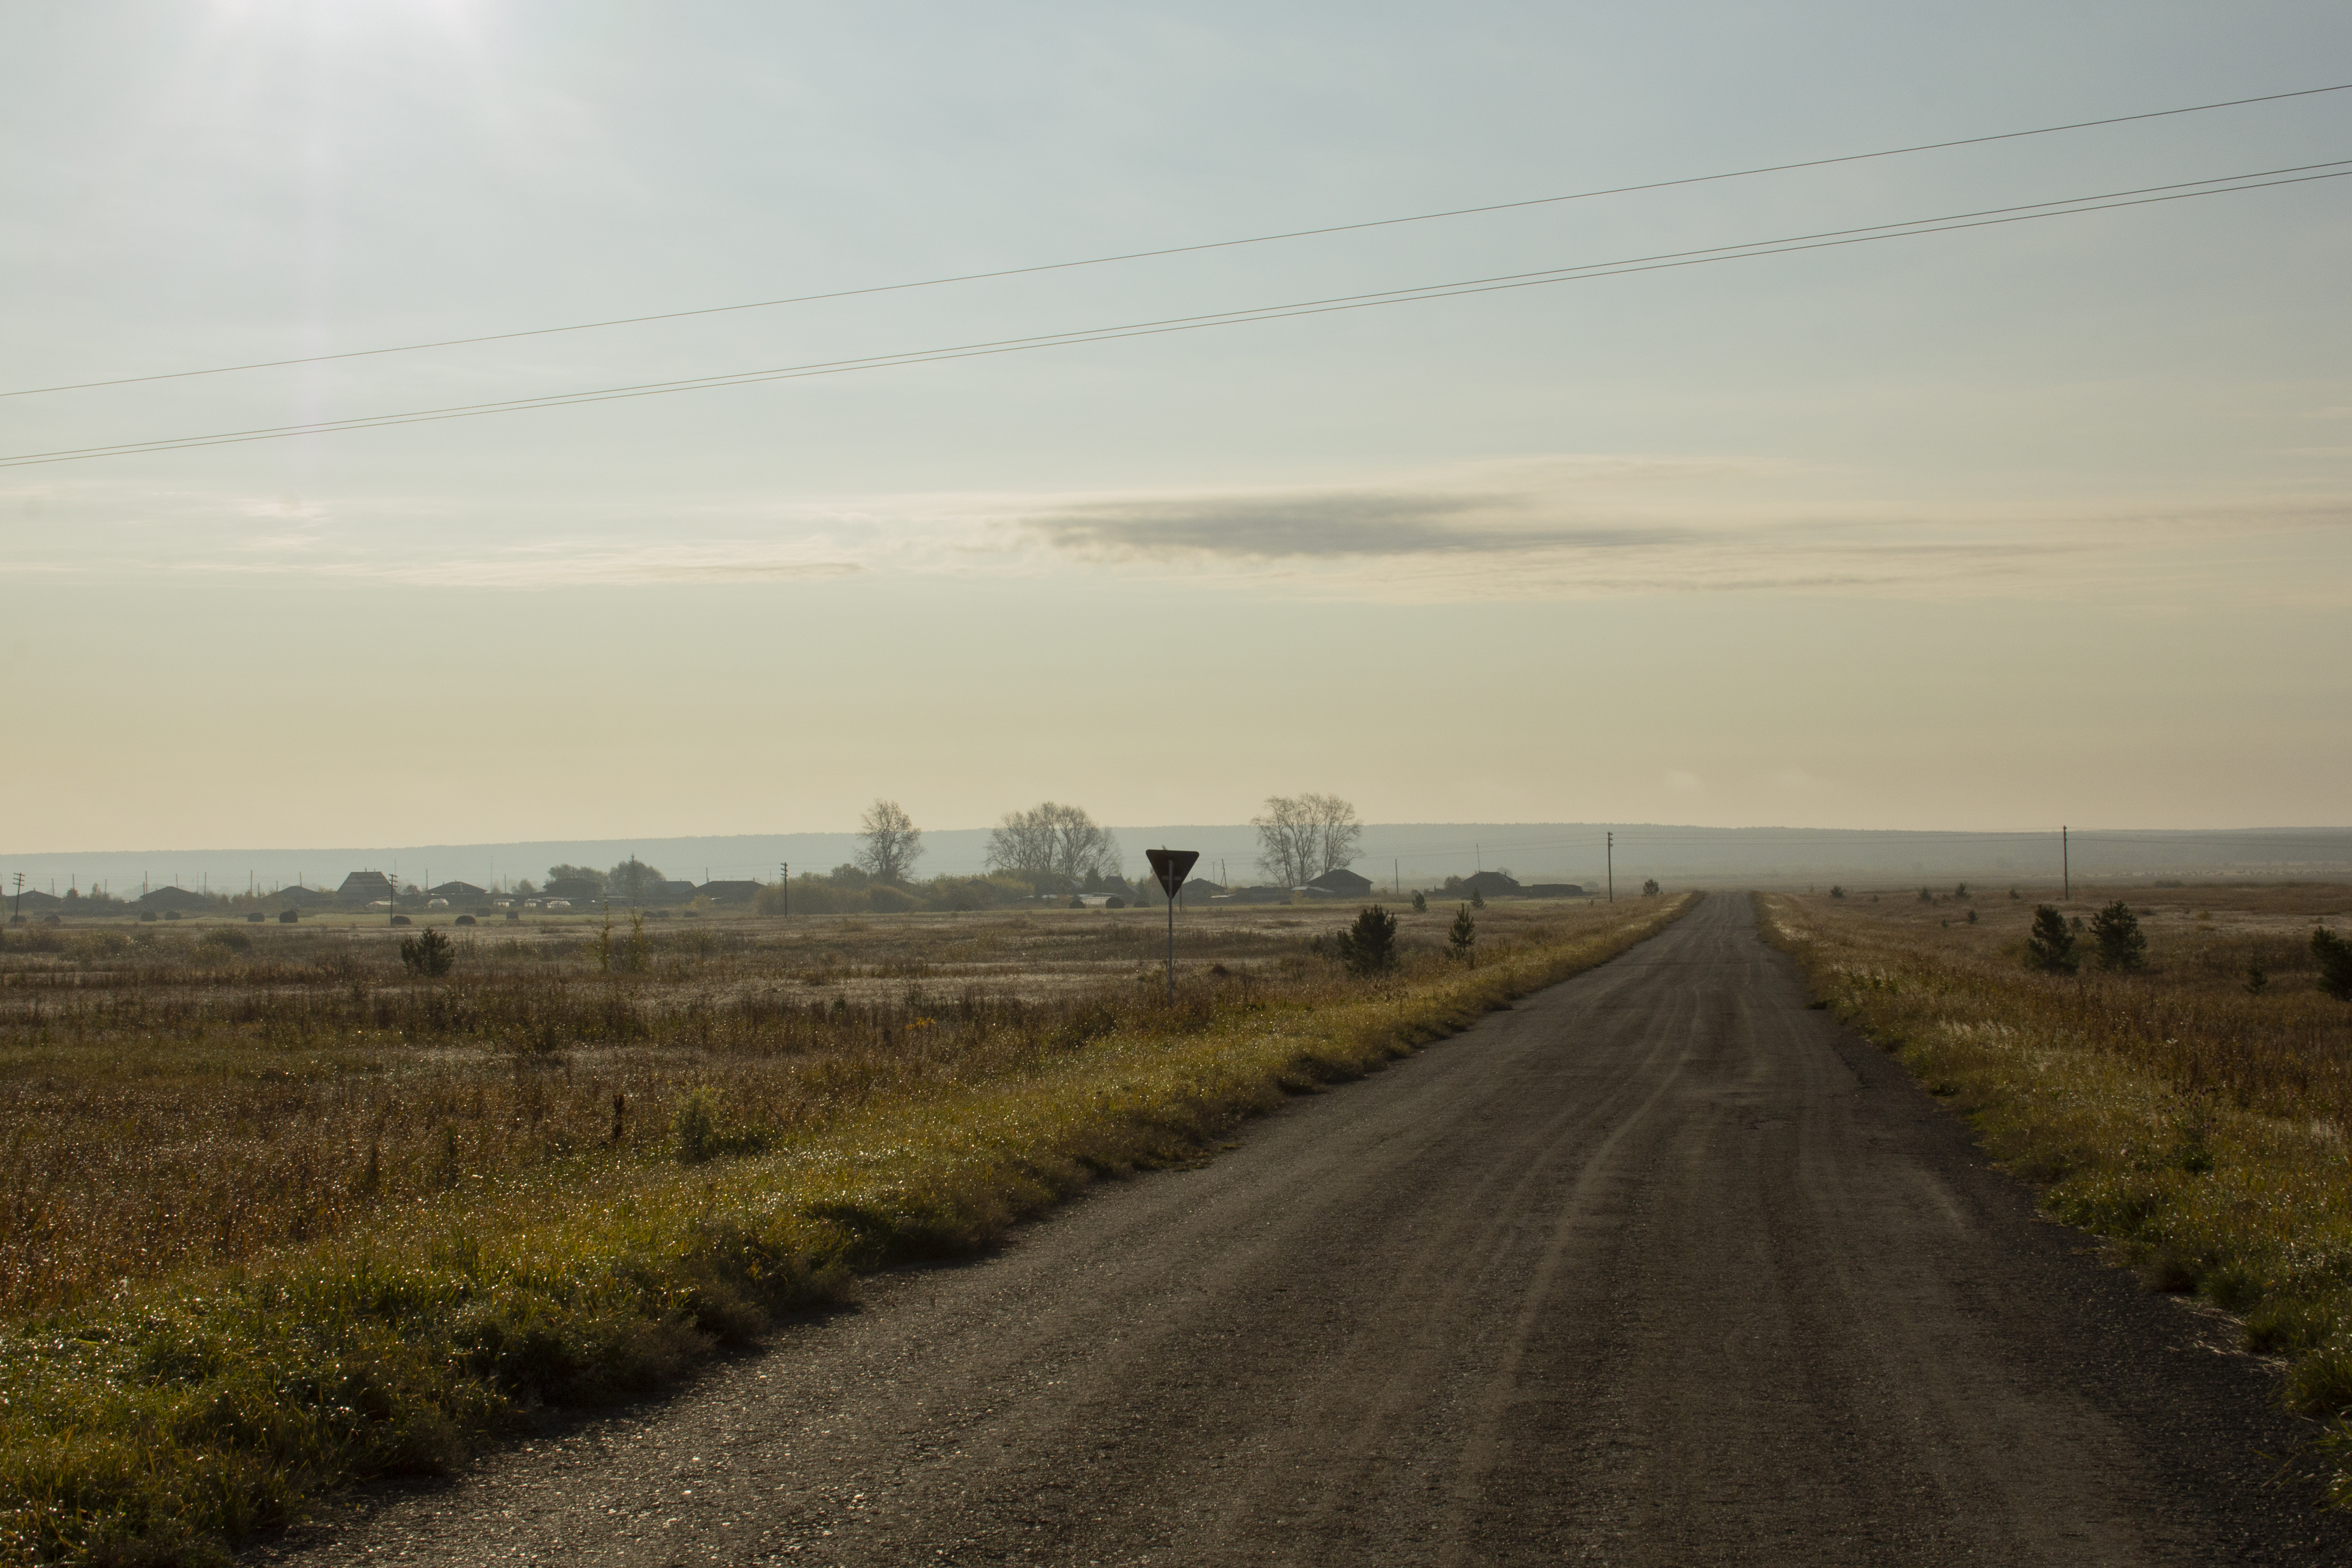
field, road, tract, meadow, grass, trees, grove, landscape, autumn, pyroda, atmospheric phenomenon, sky, natural landscape, plain, dirt road, horizon, steppe, lane, ecoregion, infrastructure, thoroughfare, rural area, prairie, grassland, tree, road surface, land lot, cloud, road trip, asphalt, overhead power line, savanna, nonbuilding structure, trail